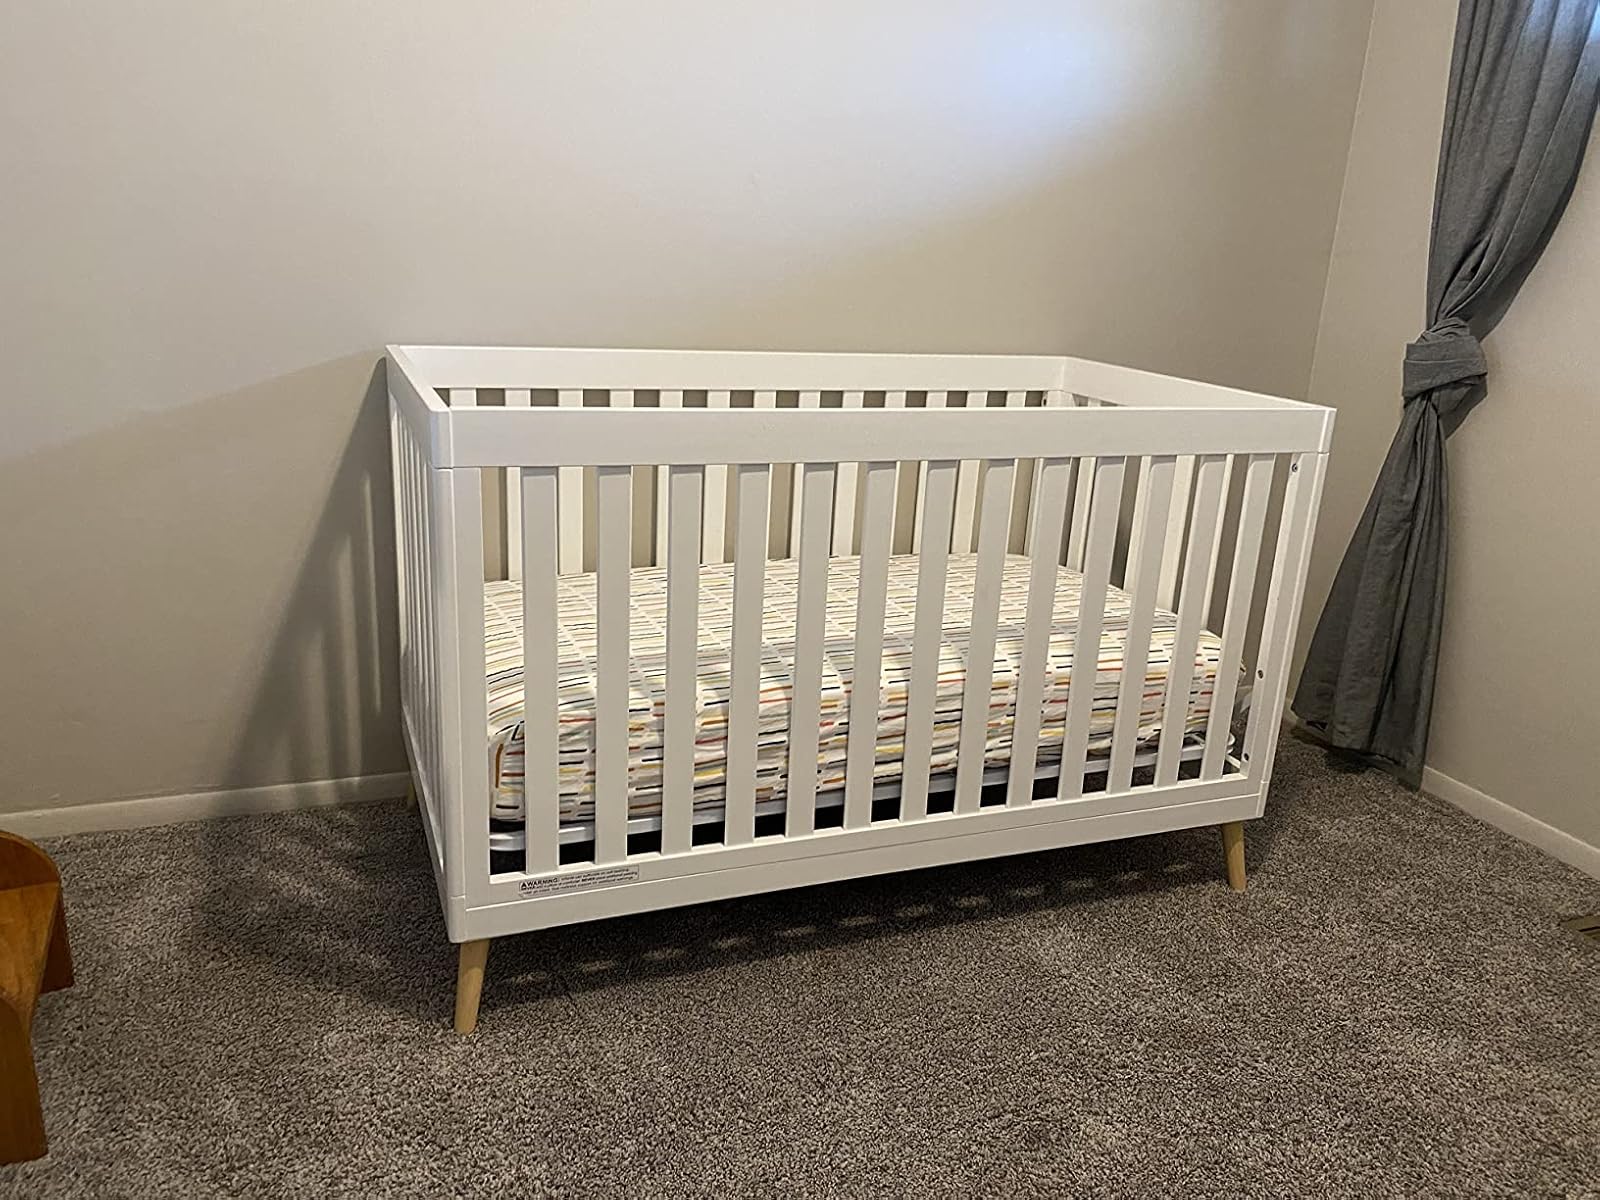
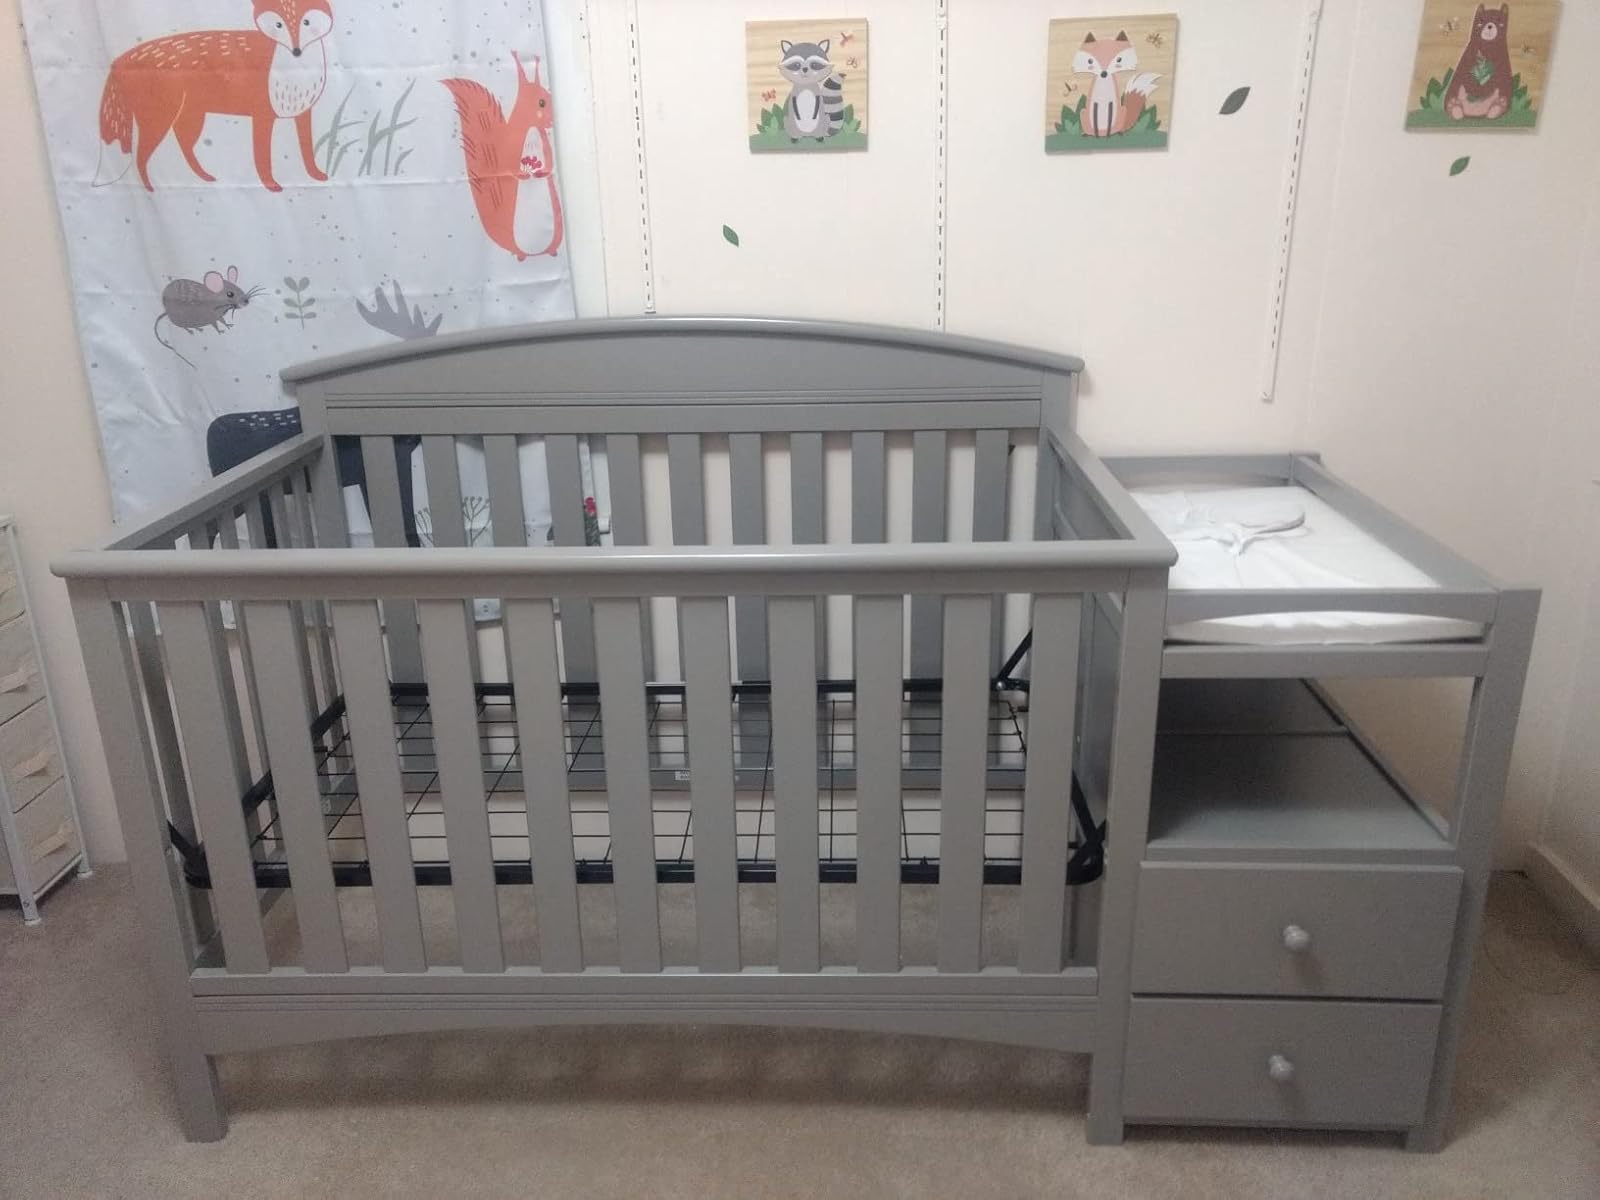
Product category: products_crib
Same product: no